White Mane

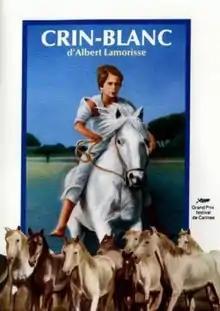
Promotional poster

White Mane (French: "Crin-Blanc" and "Crin Blanc, Cheval Sauvage") is a 1953 short film directed by French filmmaker Albert Lamorisse. It is based on a children's book with the same name by the French author René Guillot.